Joseph Muscat

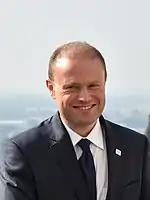
Muscat in 2016

In 2016, two of Muscat's close collaborators were implicated in the Panama Papers, holding two companies in that jurisdiction. These were Konrad Mizzi, a minister, and Keith Schembri, the Prime Minister's chief of staff.